Death and funeral of Mary I of England

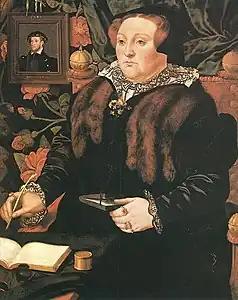
Mary Fiennes "née" Neville, Lady Dacre of the South, took part in the funeral procession, dressed in mourning clothes.

The chapel was also draped with black cloth and heraldry, like the privy chamber. The coffin was placed on a richly decorated stage with candles known as a "hearse". At its roof level, supported on six posts, there was a valance, like a bed, which was inscribed with a motto in letters of gold, the "queen's word". The body was brought into the chapel during a ceremony conducted by four bishops and the Queen's Chapel of choristers. After the ceremony, the aristocratic mourners enjoyed a "great supper". Saturday concluded with a "solemn watch" over the body. On Sunday there was a Requiem Mass.